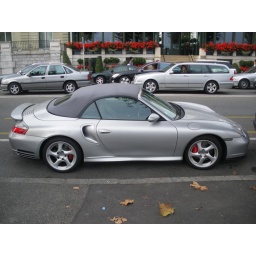
Porsche Turbo Cabriolet in Geneva - Switzerland - 01/11/2009 - Superb boy racer or girl chaser! You decide!